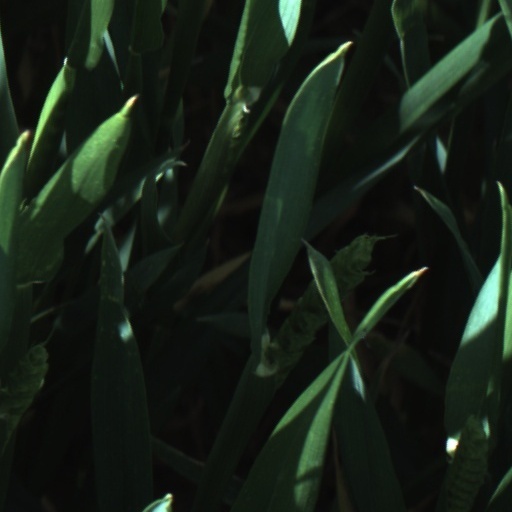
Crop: wheat